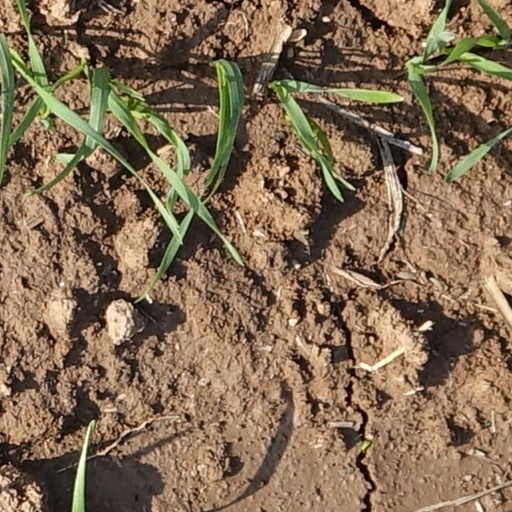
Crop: wheat